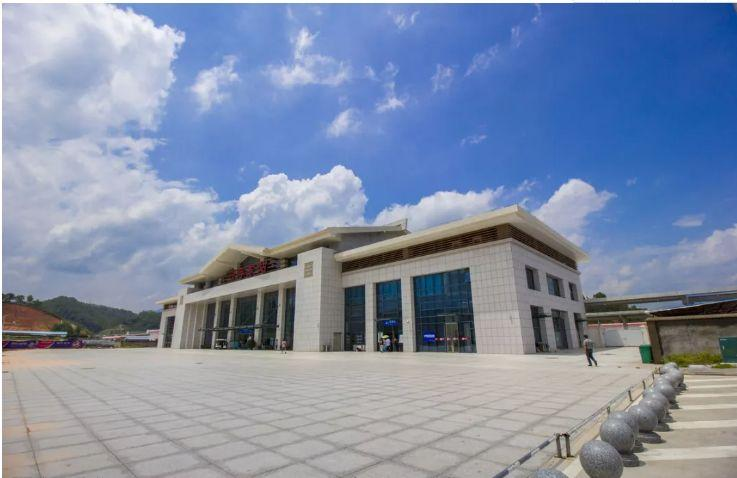
地标名称：云浮东站
所在城市：云浮市·云安区